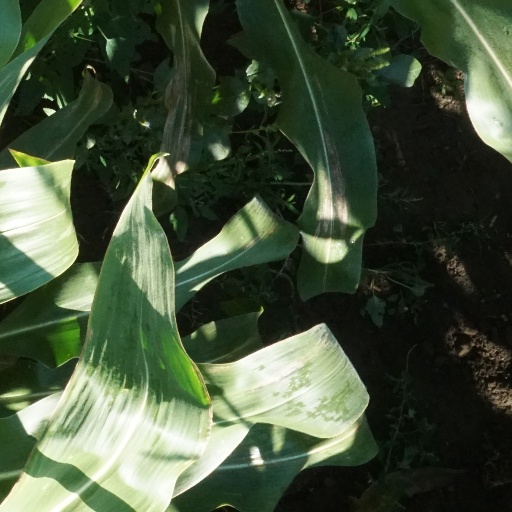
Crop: maize; corn